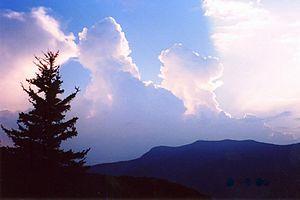
Les orages en montagne présentent des particularités telles qu'elles suscitent des risques importants de par leurs conséquences, notamment pour les alpinistes, les randonneurs et les parapentistes. Malgré la consultation des conditions météorologiques destinée à prévenir les accidents ainsi que les conseils dispensés à cet effet, il n'en reste pas moins que les catastrophes survenues à l'occasion de tels phénomènes demeurent souvent imprévisibles et font l'objet de romans ou récits autobiographiques en littérature.